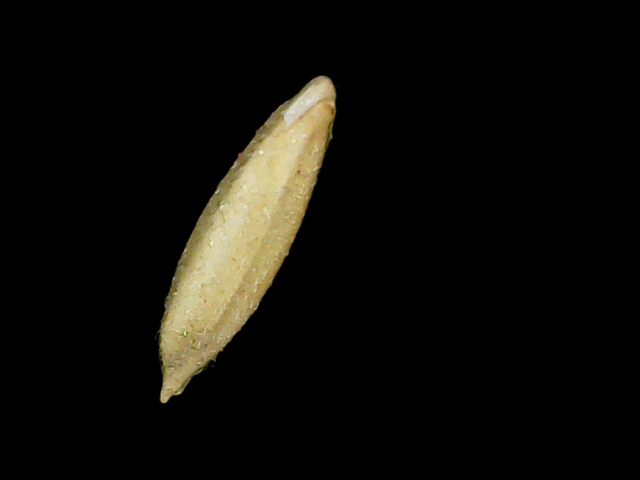
Rice variety: Binadhan12